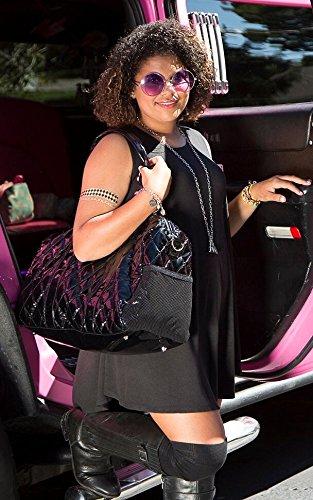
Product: Sugar Lulu Arm Candy Duffle Bag
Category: Clothing, Shoes & Jewelry | Luggage & Travel Gear | Travel Duffels
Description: These must-have bags are the perfect size for stashing everything girls need everywhere they go.
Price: $24.99